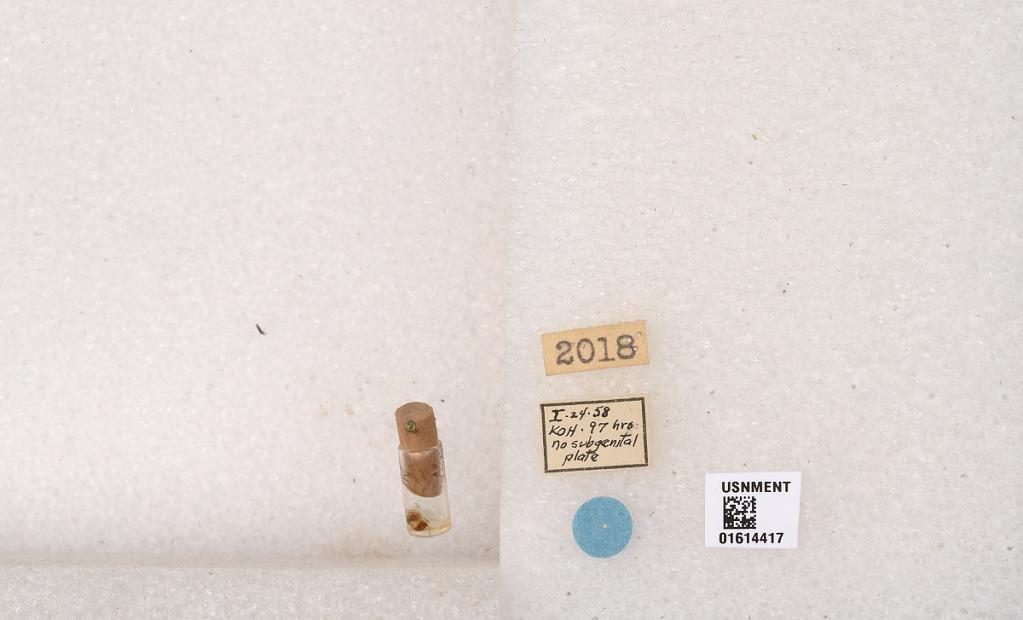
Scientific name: Xylocopa (Schonnherria) viridis Smith
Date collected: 1958-1-24